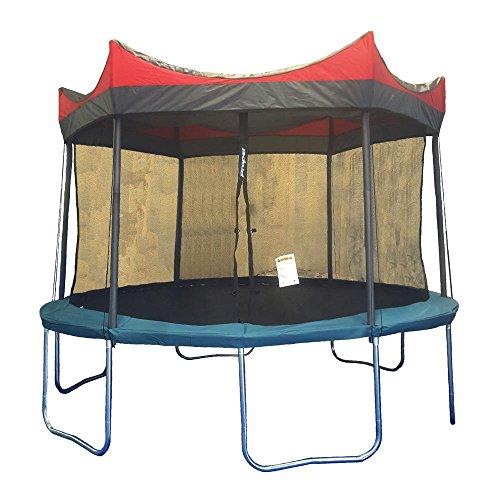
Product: Propel Trampolines Propel Shade Cover, 12', Multicolor
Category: Sports & Outdoors | Sports & Fitness | Leisure Sports & Game Room | Trampolines & Accessories | Parts & Accessories
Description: Fits all Kinetic and Propel 12' Trampolines with 6 Enclosure Poles.
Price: $69.99
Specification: Shipping Weight: 2.5 pounds (View shipping rates and policies)|ASIN: B01MTPFQ2H|Item model number: P12-SC|    #262    in Trampoline Parts & Accessories